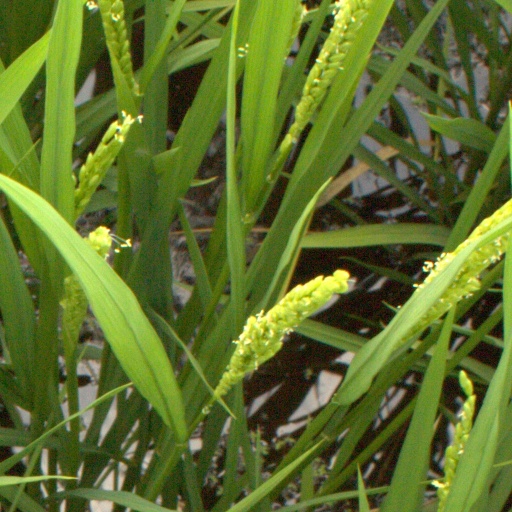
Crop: rice